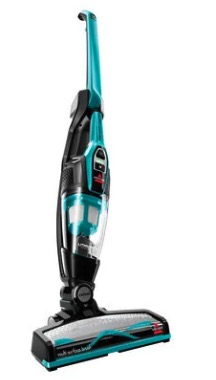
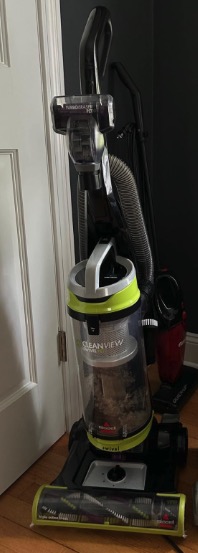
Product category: items_vacuum
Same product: no